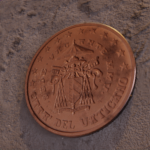
Coin value: 2cents
Country: va
Edition: SedeVacan